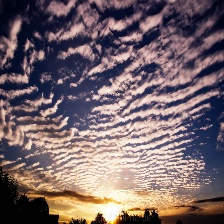
Cloud type: Altostratus